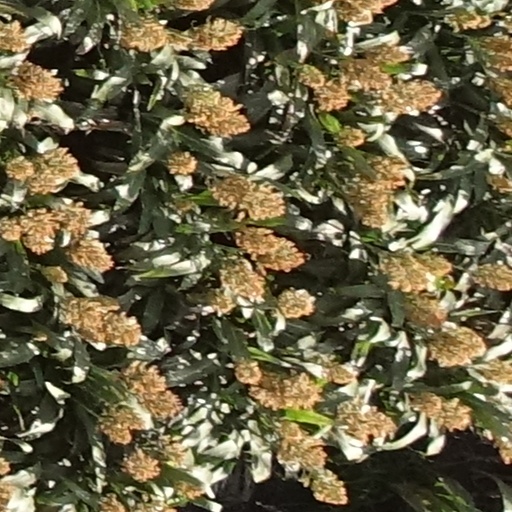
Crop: sorghum